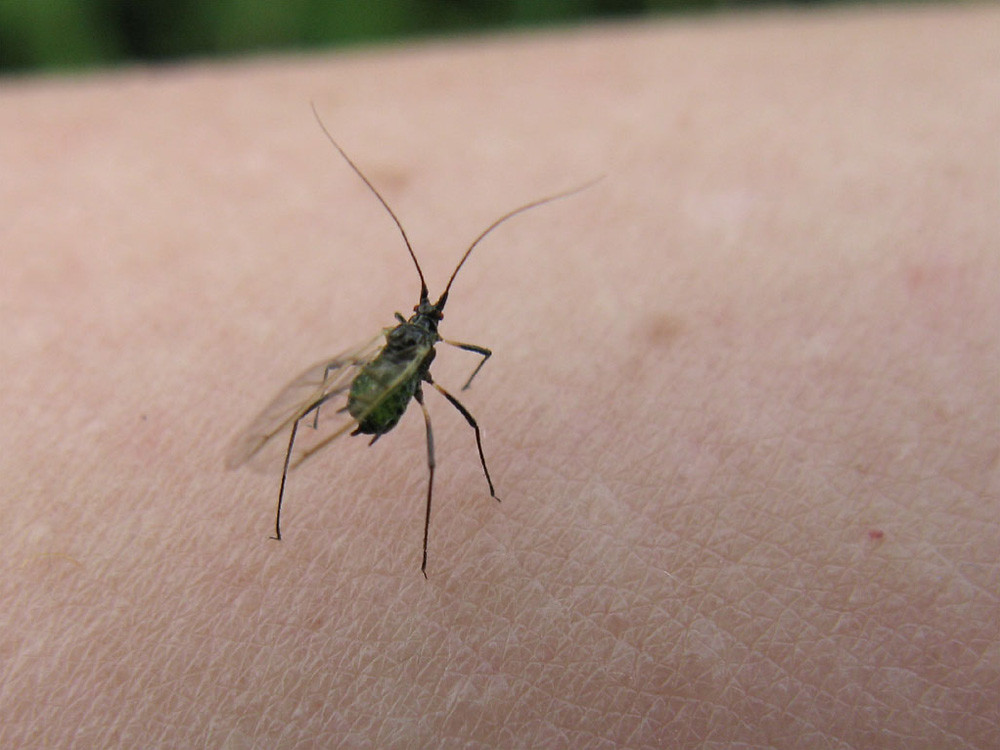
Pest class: green_peach_aphid